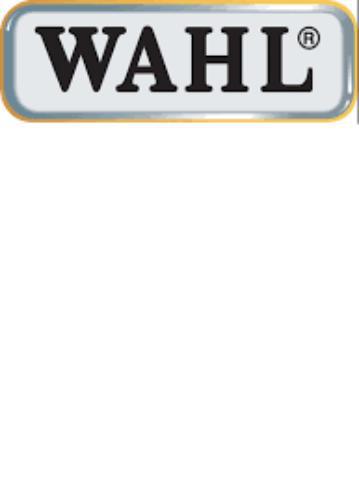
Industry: Necessities